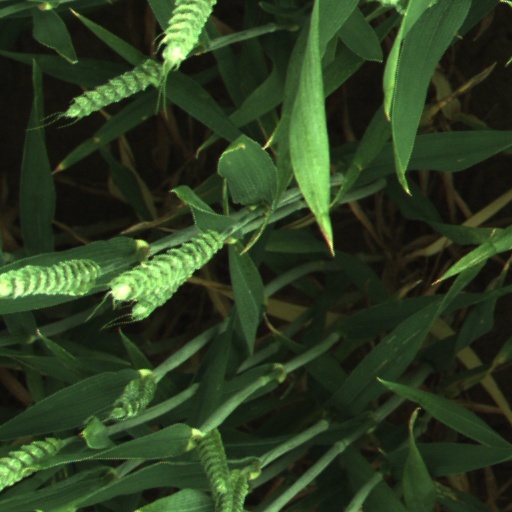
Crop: wheat